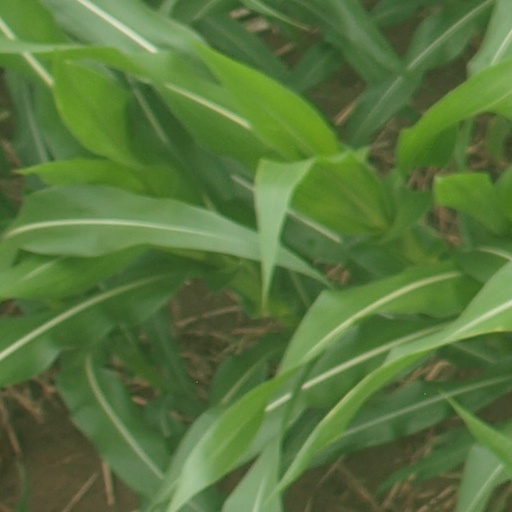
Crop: maize; corn